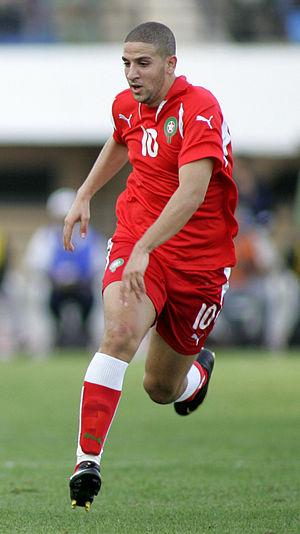
Adel Taarabt, né le 24 mai 1989 à Fès, est un footballeur international marocain qui évolue au poste de milieu de terrain du Benfica Lisbonne.